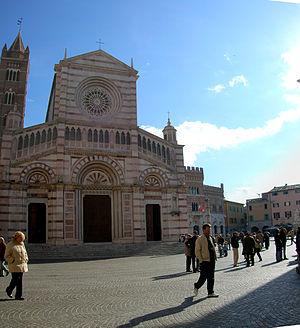
Grosseto est une ville d'environ 82 315 habitants, au sud de la Toscane, chef-lieu de la province du même nom, en Italie.